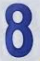
Number: 8